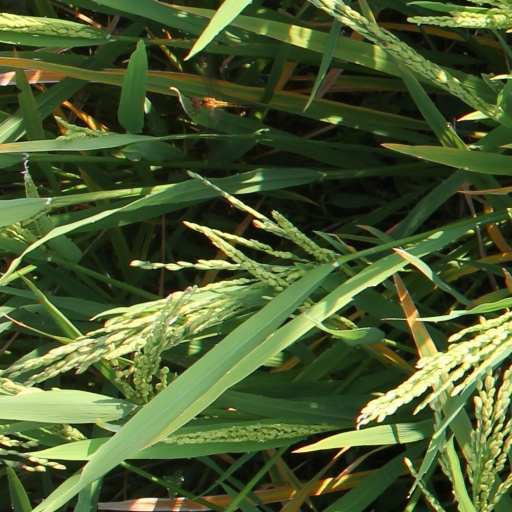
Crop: rice